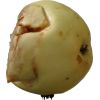
Label: Apple hit 1